Raymond Pace Alexander

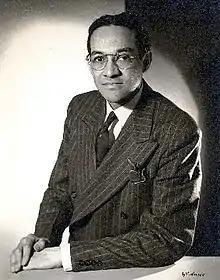
Alexander in 1943

Raymond Pace Alexander (October 13, 1897 – November 24, 1974) was an American civil rights leader, lawyer, politician, and the first African American judge appointed to the Pennsylvania Court of Common Pleas. Born and raised in Philadelphia, he became the first black graduate of the Wharton School of Business in 1920. After graduation from Harvard Law School in 1923, Alexander became one of the leading civil rights attorneys in Philadelphia. He gained prominence as a black lawyer willing to fight for equal rights in the Berwyn desegregation case and represented black defendants in other high-profile cases, including the Trenton Six, a group of black men arrested for murder in Trenton, New Jersey.